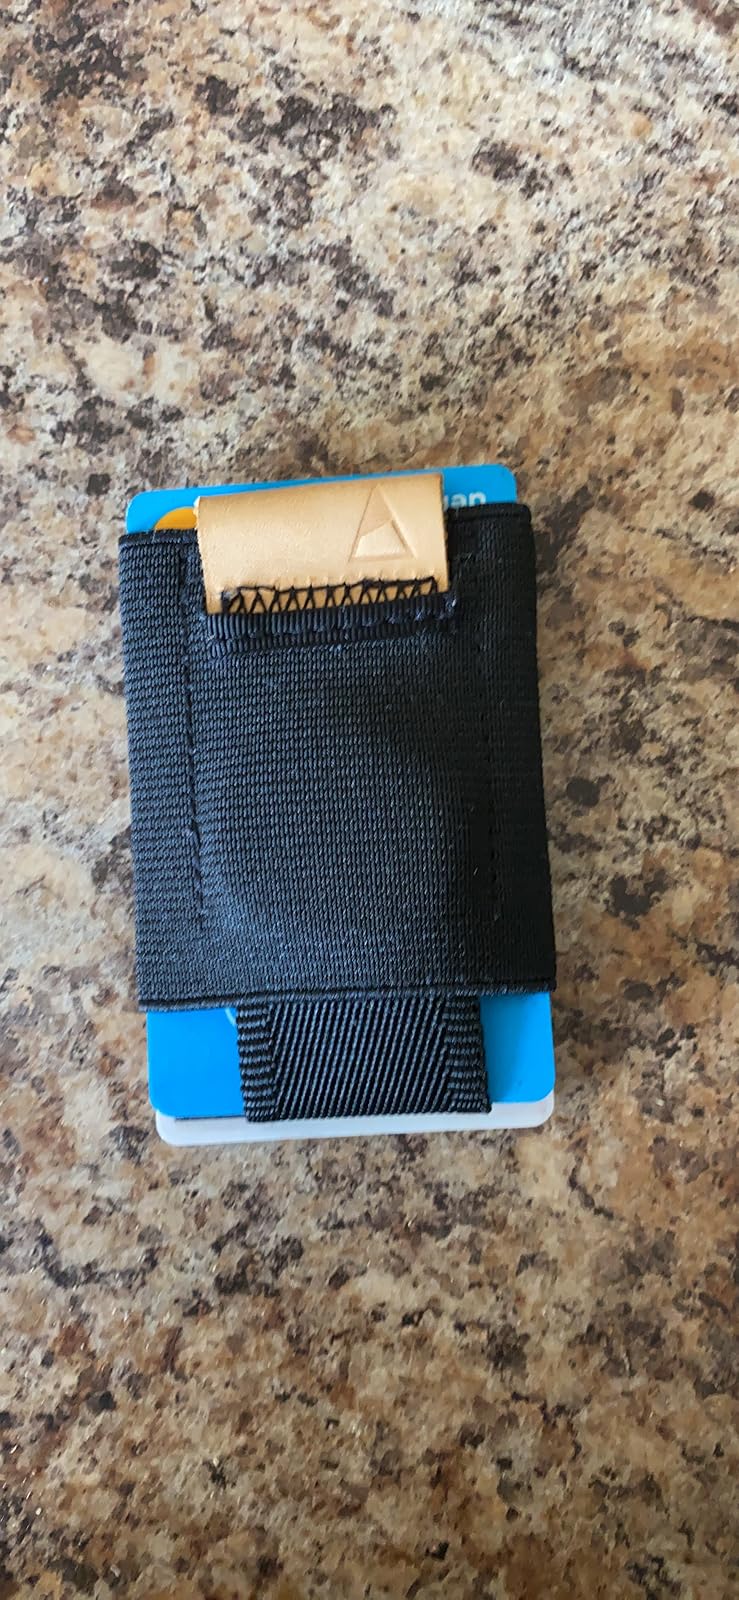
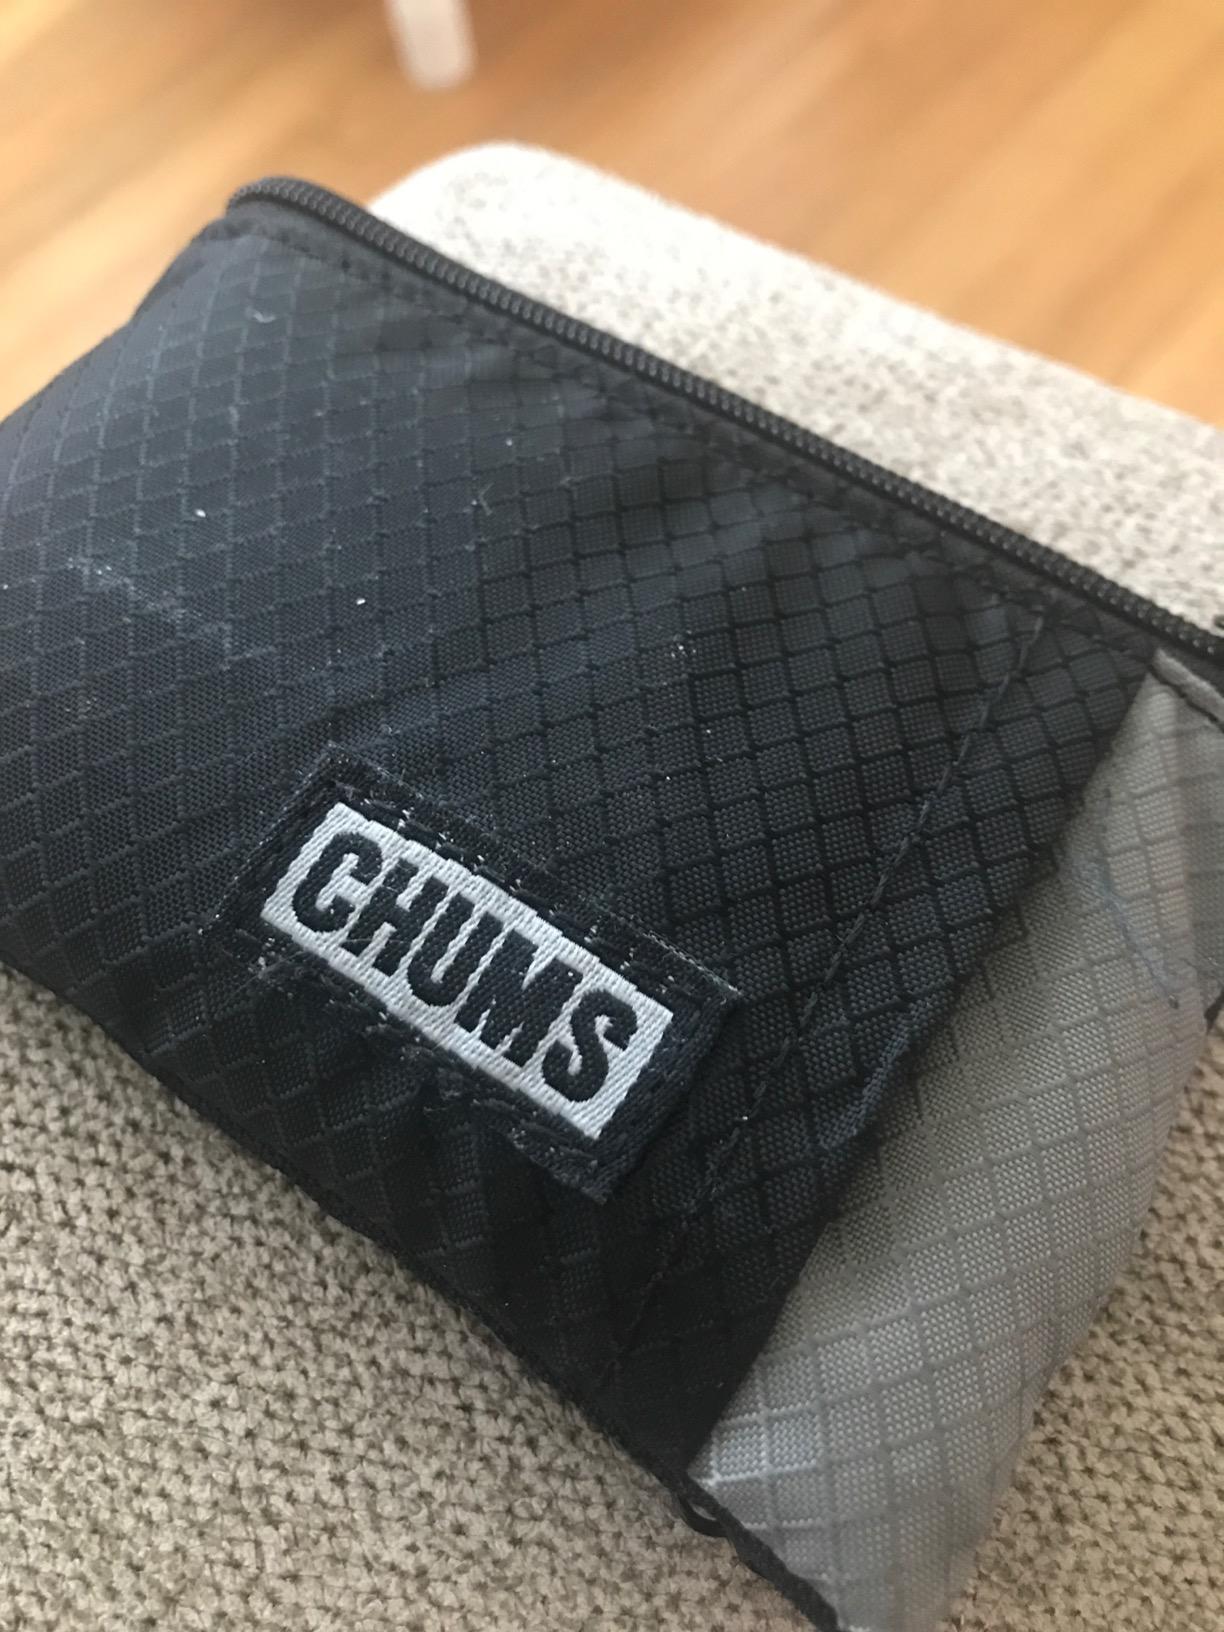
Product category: accessories_wallet
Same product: no